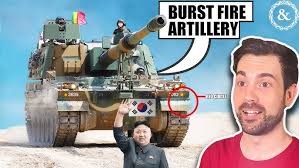
Label: BTR